Elasticity (economics)

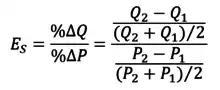
Calculating the price elasticity of supply

Example: In the above graphical representation which shows an effect of prices on demand. If the price of the pizza is $20 at which the quantity demanded is 5, if there is an increase in price of pizza to $30 it will lead to decrease in quantity demanded to 3 which shows that small changes in the price of pizza lead to higher changes in quantity demanded.